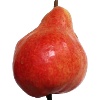
Label: red_pear